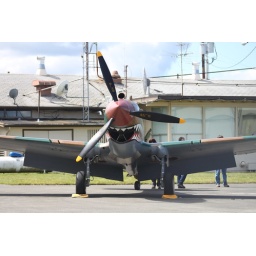
Flying Heritage Collection Fly Day May 22 2010 - Paul Allen's vintage airplane museum, many in flying order